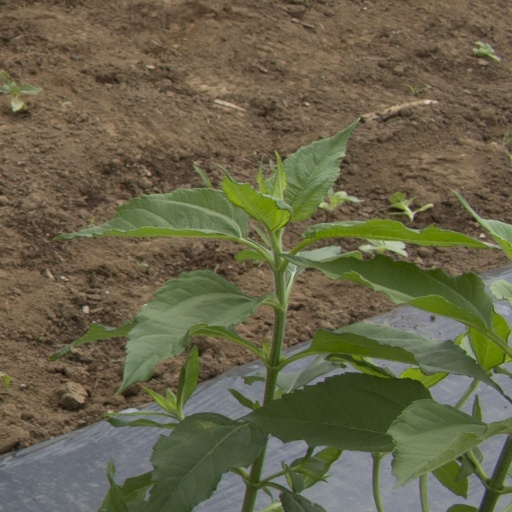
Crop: Jerusalem artichoke